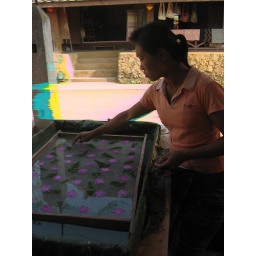
Next she decoraes the screened paper wih flower petals and leaves and puts the screen in the sun to dry.